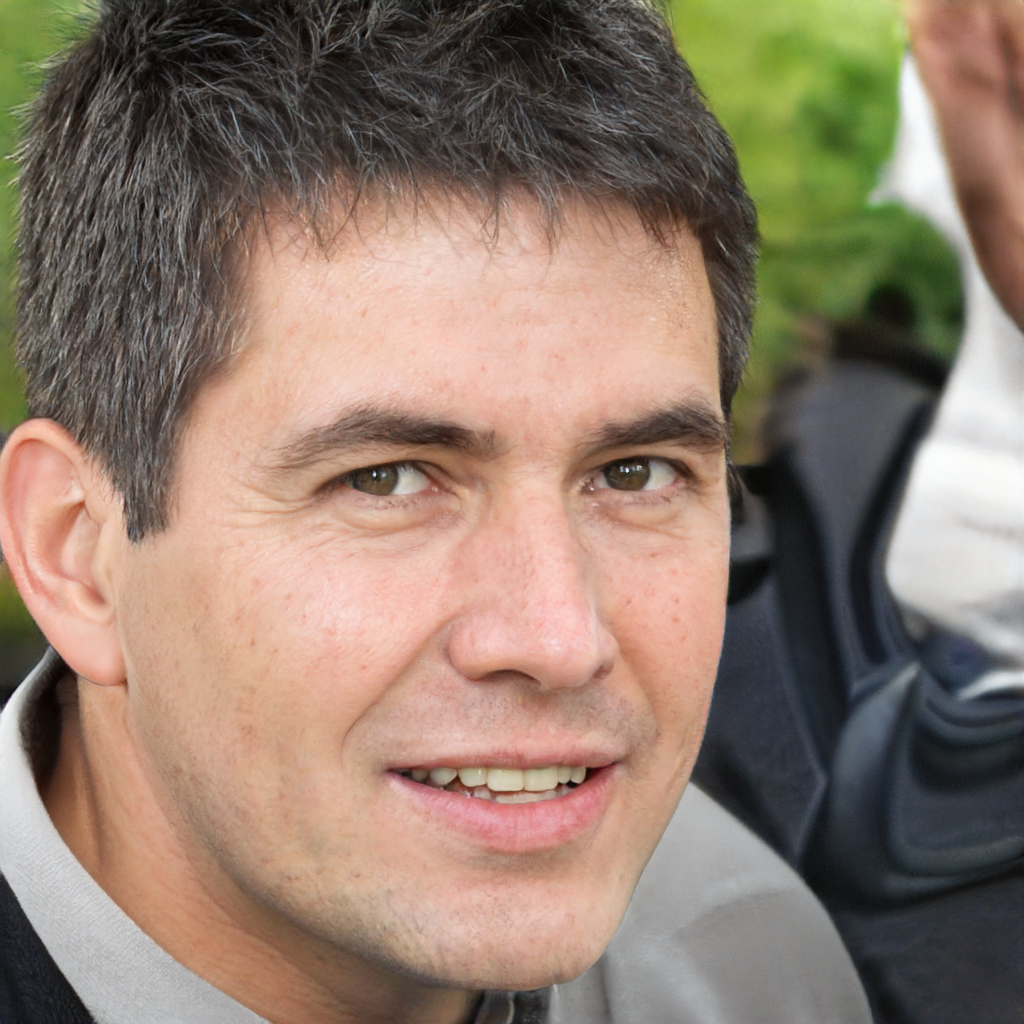
Gender: Male